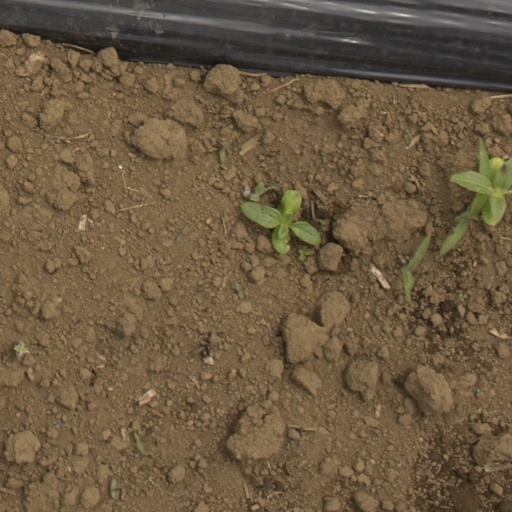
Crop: Jerusalem artichoke